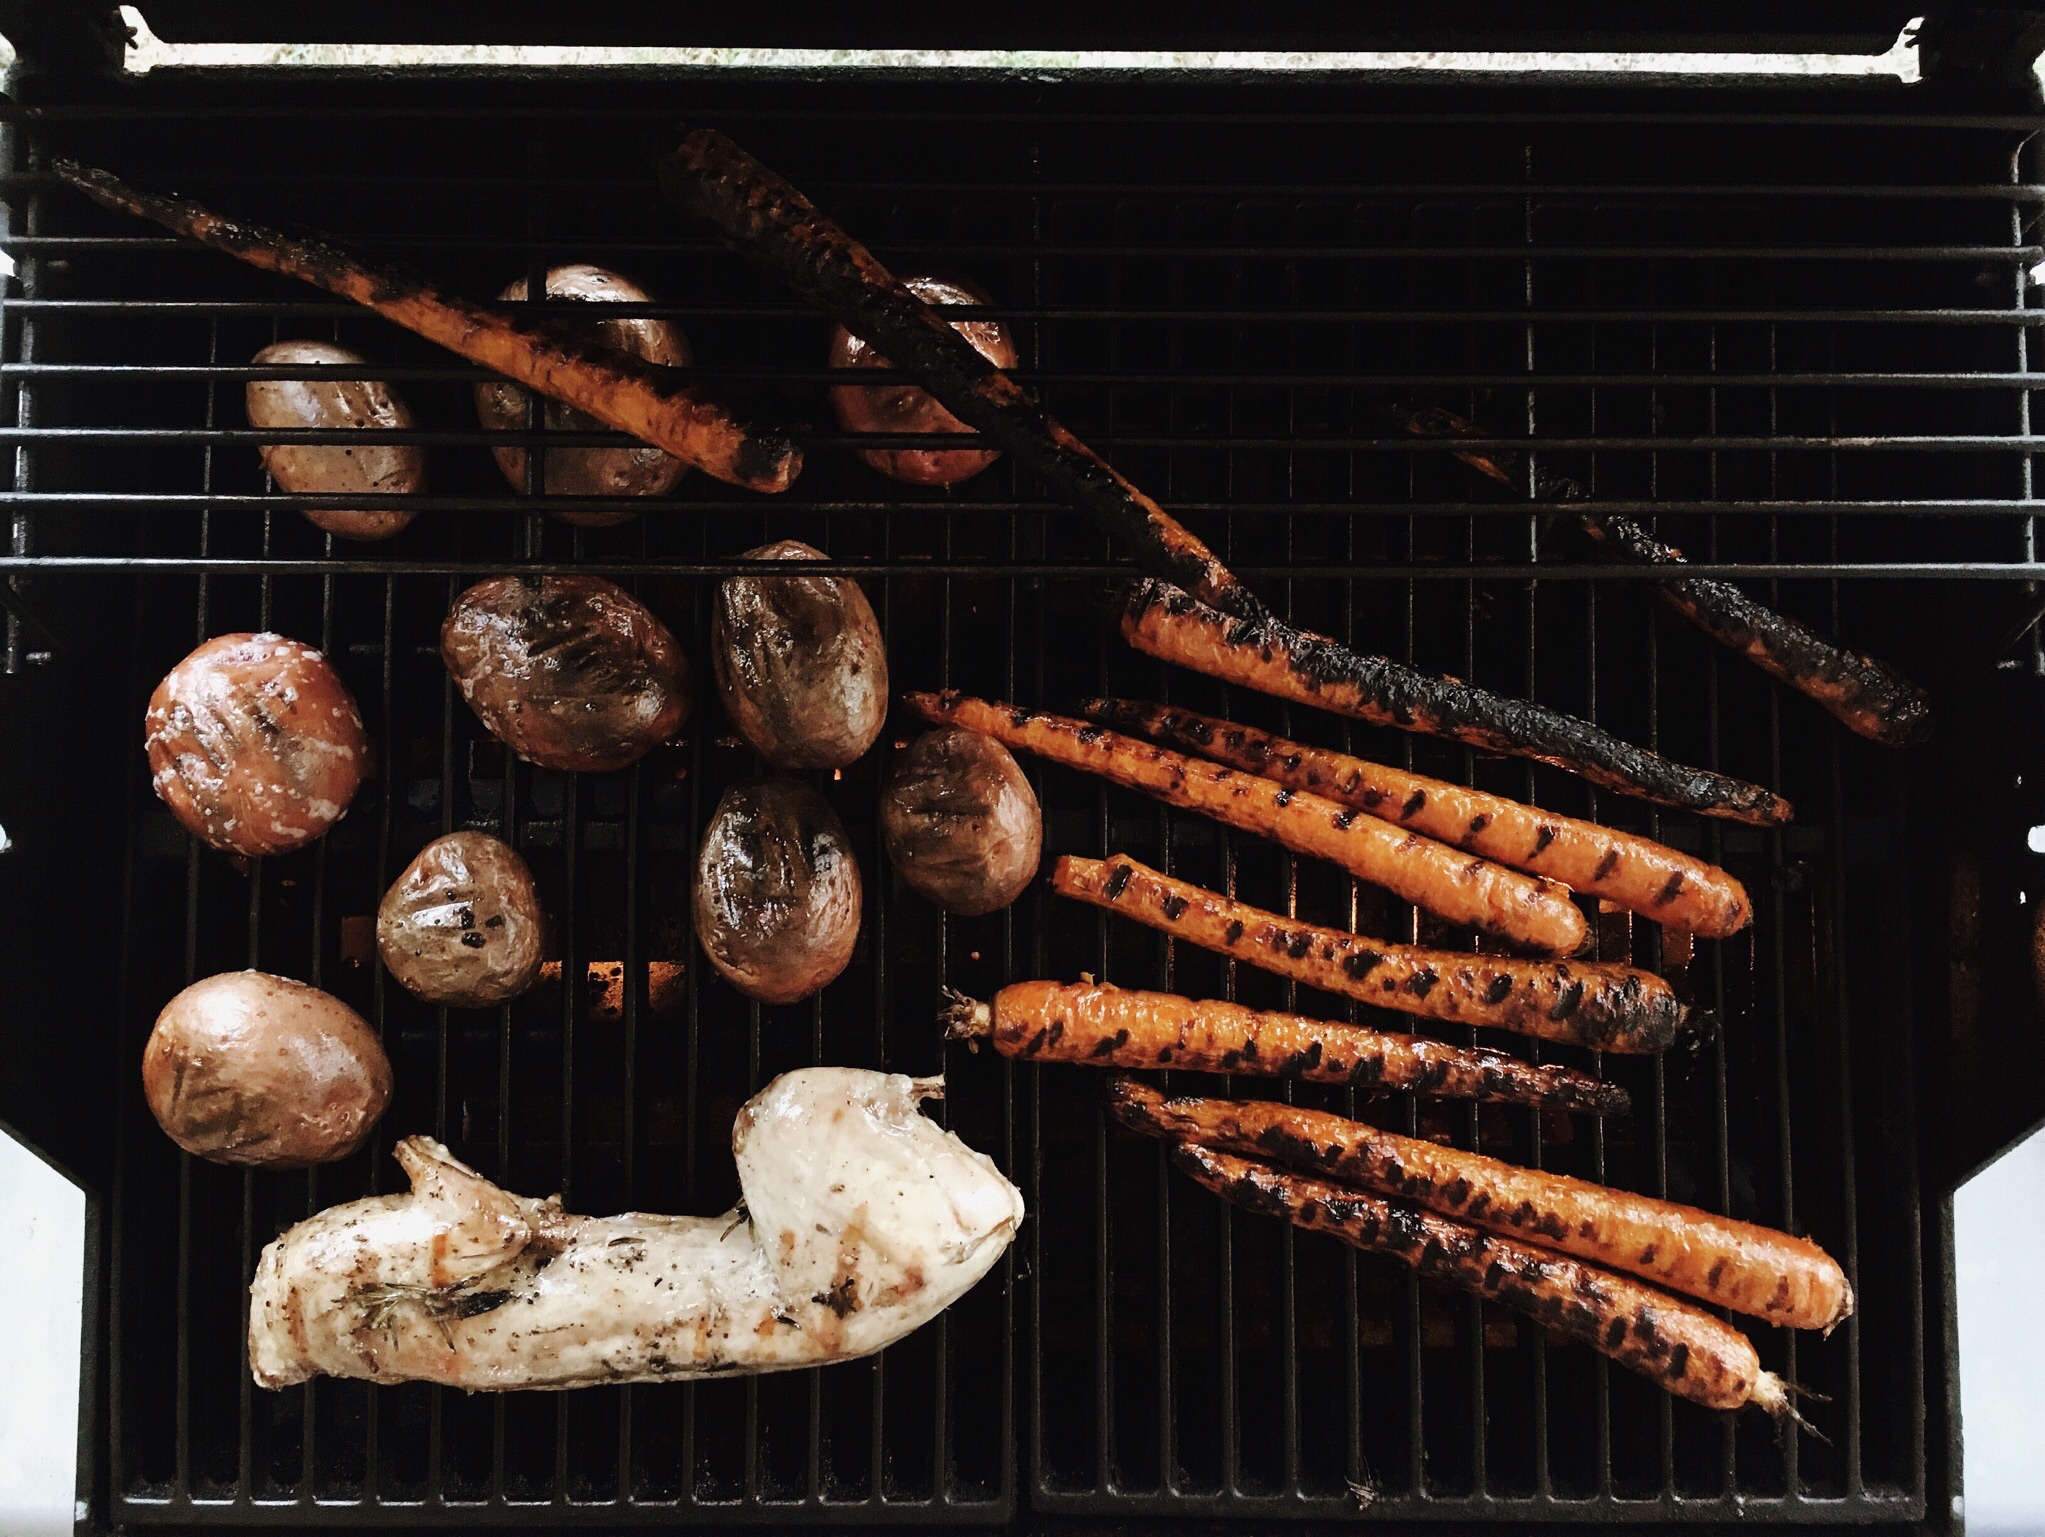
dish, food, cooking, meat, barbecue, cuisine, roasting, grilling, barbecue grill, outdoor grill, churrasco food